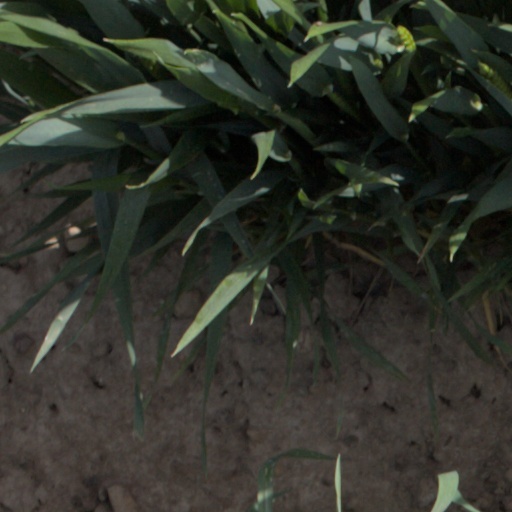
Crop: wheat